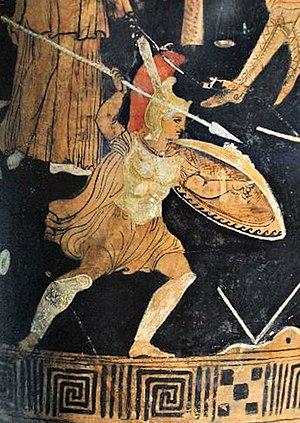
Alexandre le Grand ou Alexandre III, né le 21 juillet 356 av. J.-C. à Pella et mort le 11 juin 323 av. J.-C. à Babylone, est un roi de Macédoine et l'un des personnages les plus célèbres de l'Antiquité. Fils de Philippe II, élève d'Aristote et roi de Macédoine à partir de 336, il devient l'un des plus grands conquérants de l'histoire en prenant possession de l'immense empire perse et en s'avançant jusqu'aux rives de l'Indus.